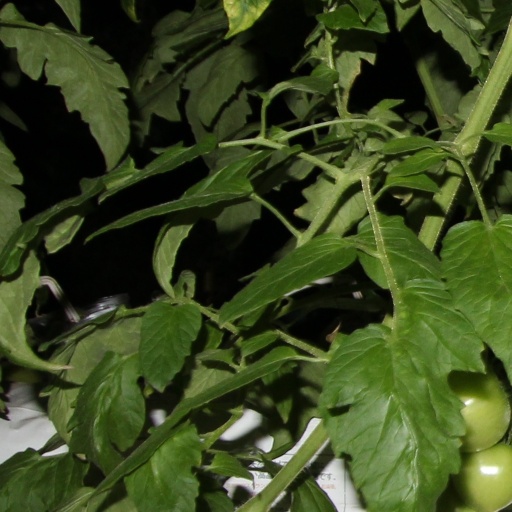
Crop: tomato